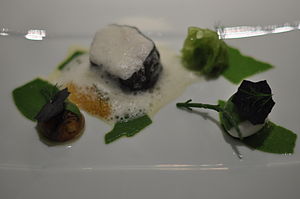
Restaurant Geranium / Historie
Havtaske med vagtelæg, salturt, tang og blåmuslingegele.
Geranium er en dansk gourmetrestaurant, der ligger i Parken i København. Køkkenchefen er kokken Rasmus Kofoed, der blandt andet har vundet Bocuse d'Or i 2011. Den er landets eneste restaurant, som Michelinguiden har givet tre stjerner.